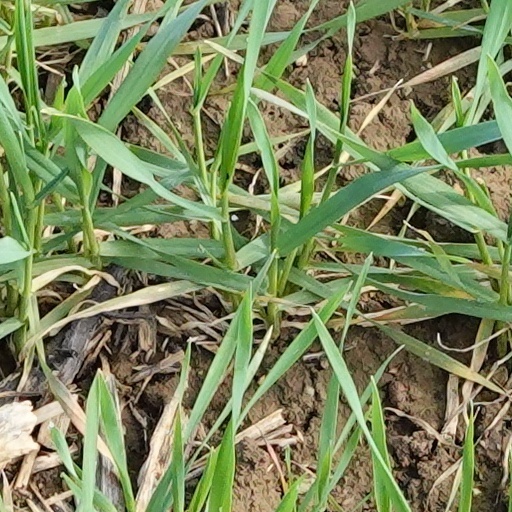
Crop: wheat